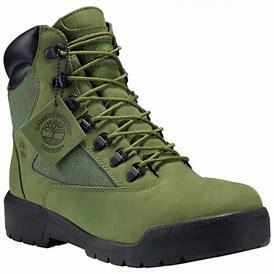
Brand: Timberland
Model: 6 Inch Field